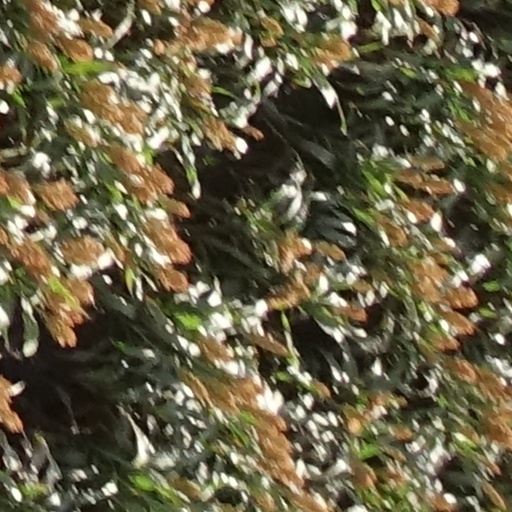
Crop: sorghum